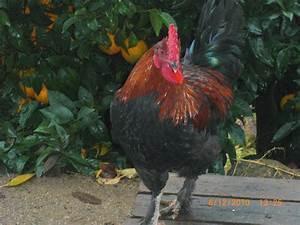
chicken